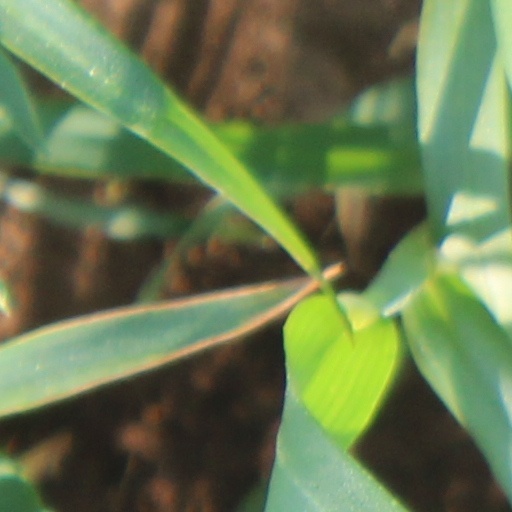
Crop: wheat